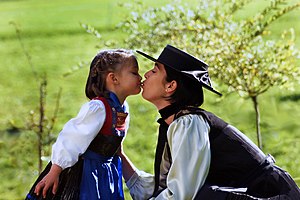
Kys
Et kys
Et kys er en berøring med læberne, som regel af et andet menneske, oftest også på dennes læber. Ud over kys på den andens læber kan nævnes håndkys, kindkys og tungekys. Et kys kan være et kærtegn, der kan spænde fra kærlig hengivenhed til seksuel stimulering. Ofte er især kindkysset en rituel hilseform, som signalerer høflig hengivenhed.